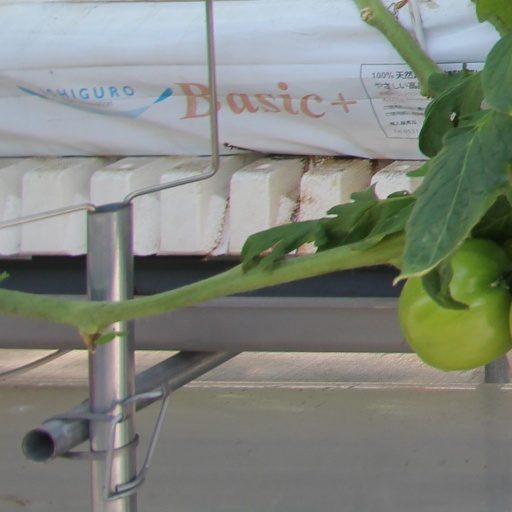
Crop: tomato